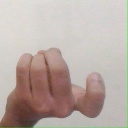
अक्षर: ज